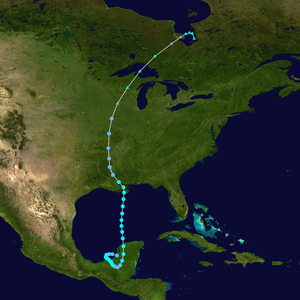
La tempête tropicale Cristobal est le troisième système tropical de la saison 2020 dans l'Atlantique nord. Il s'agissait de la première fois qu'une troisième tempête tropicale se formait aussi tôt dans l'océan Atlantique nord. C'est aussi à ce moment la seconde plus précoce tempête tropicale à toucher la Louisiane, le 7 juin, la plus précoce étant la tempête tropicale Arlene le 30 mai 1959.
La saison cyclonique 2020 dans l'océan Atlantique nord est la saison des ouragans atlantiques qui officiellement se déroulera selon l'Organisation météorologique mondiale du 1ᵉʳ juin au 30 novembre 2020. Le National Hurricane Center américain émet des avis et avertissements visant ce bassin océanique pour les cyclones tropicaux mais également, depuis 2017, pour des « cyclones tropicaux potentiels ». Les avis pour ces tempêtes potentielles ont le même contenu que les avis normaux mais incluent la probabilité de développement.